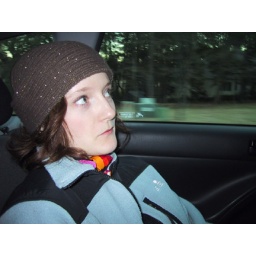
in a car in florida. that hat is awesome - i got it at magic castle in korea town